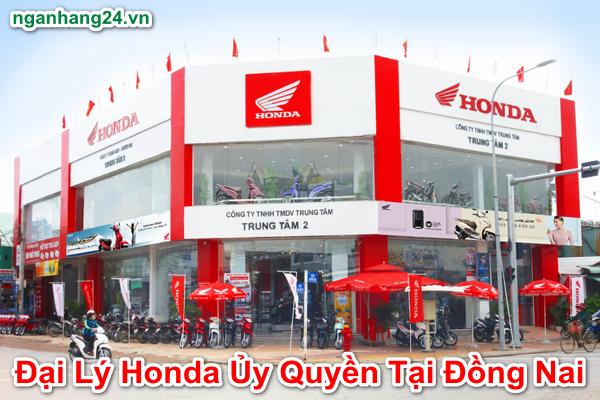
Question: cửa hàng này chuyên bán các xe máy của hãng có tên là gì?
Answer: honda